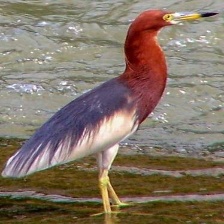
Species: CHINESE POND HERON
Scientific name: ARDEOLA BACCHUS
ImageNet parent category: little_blue_heron